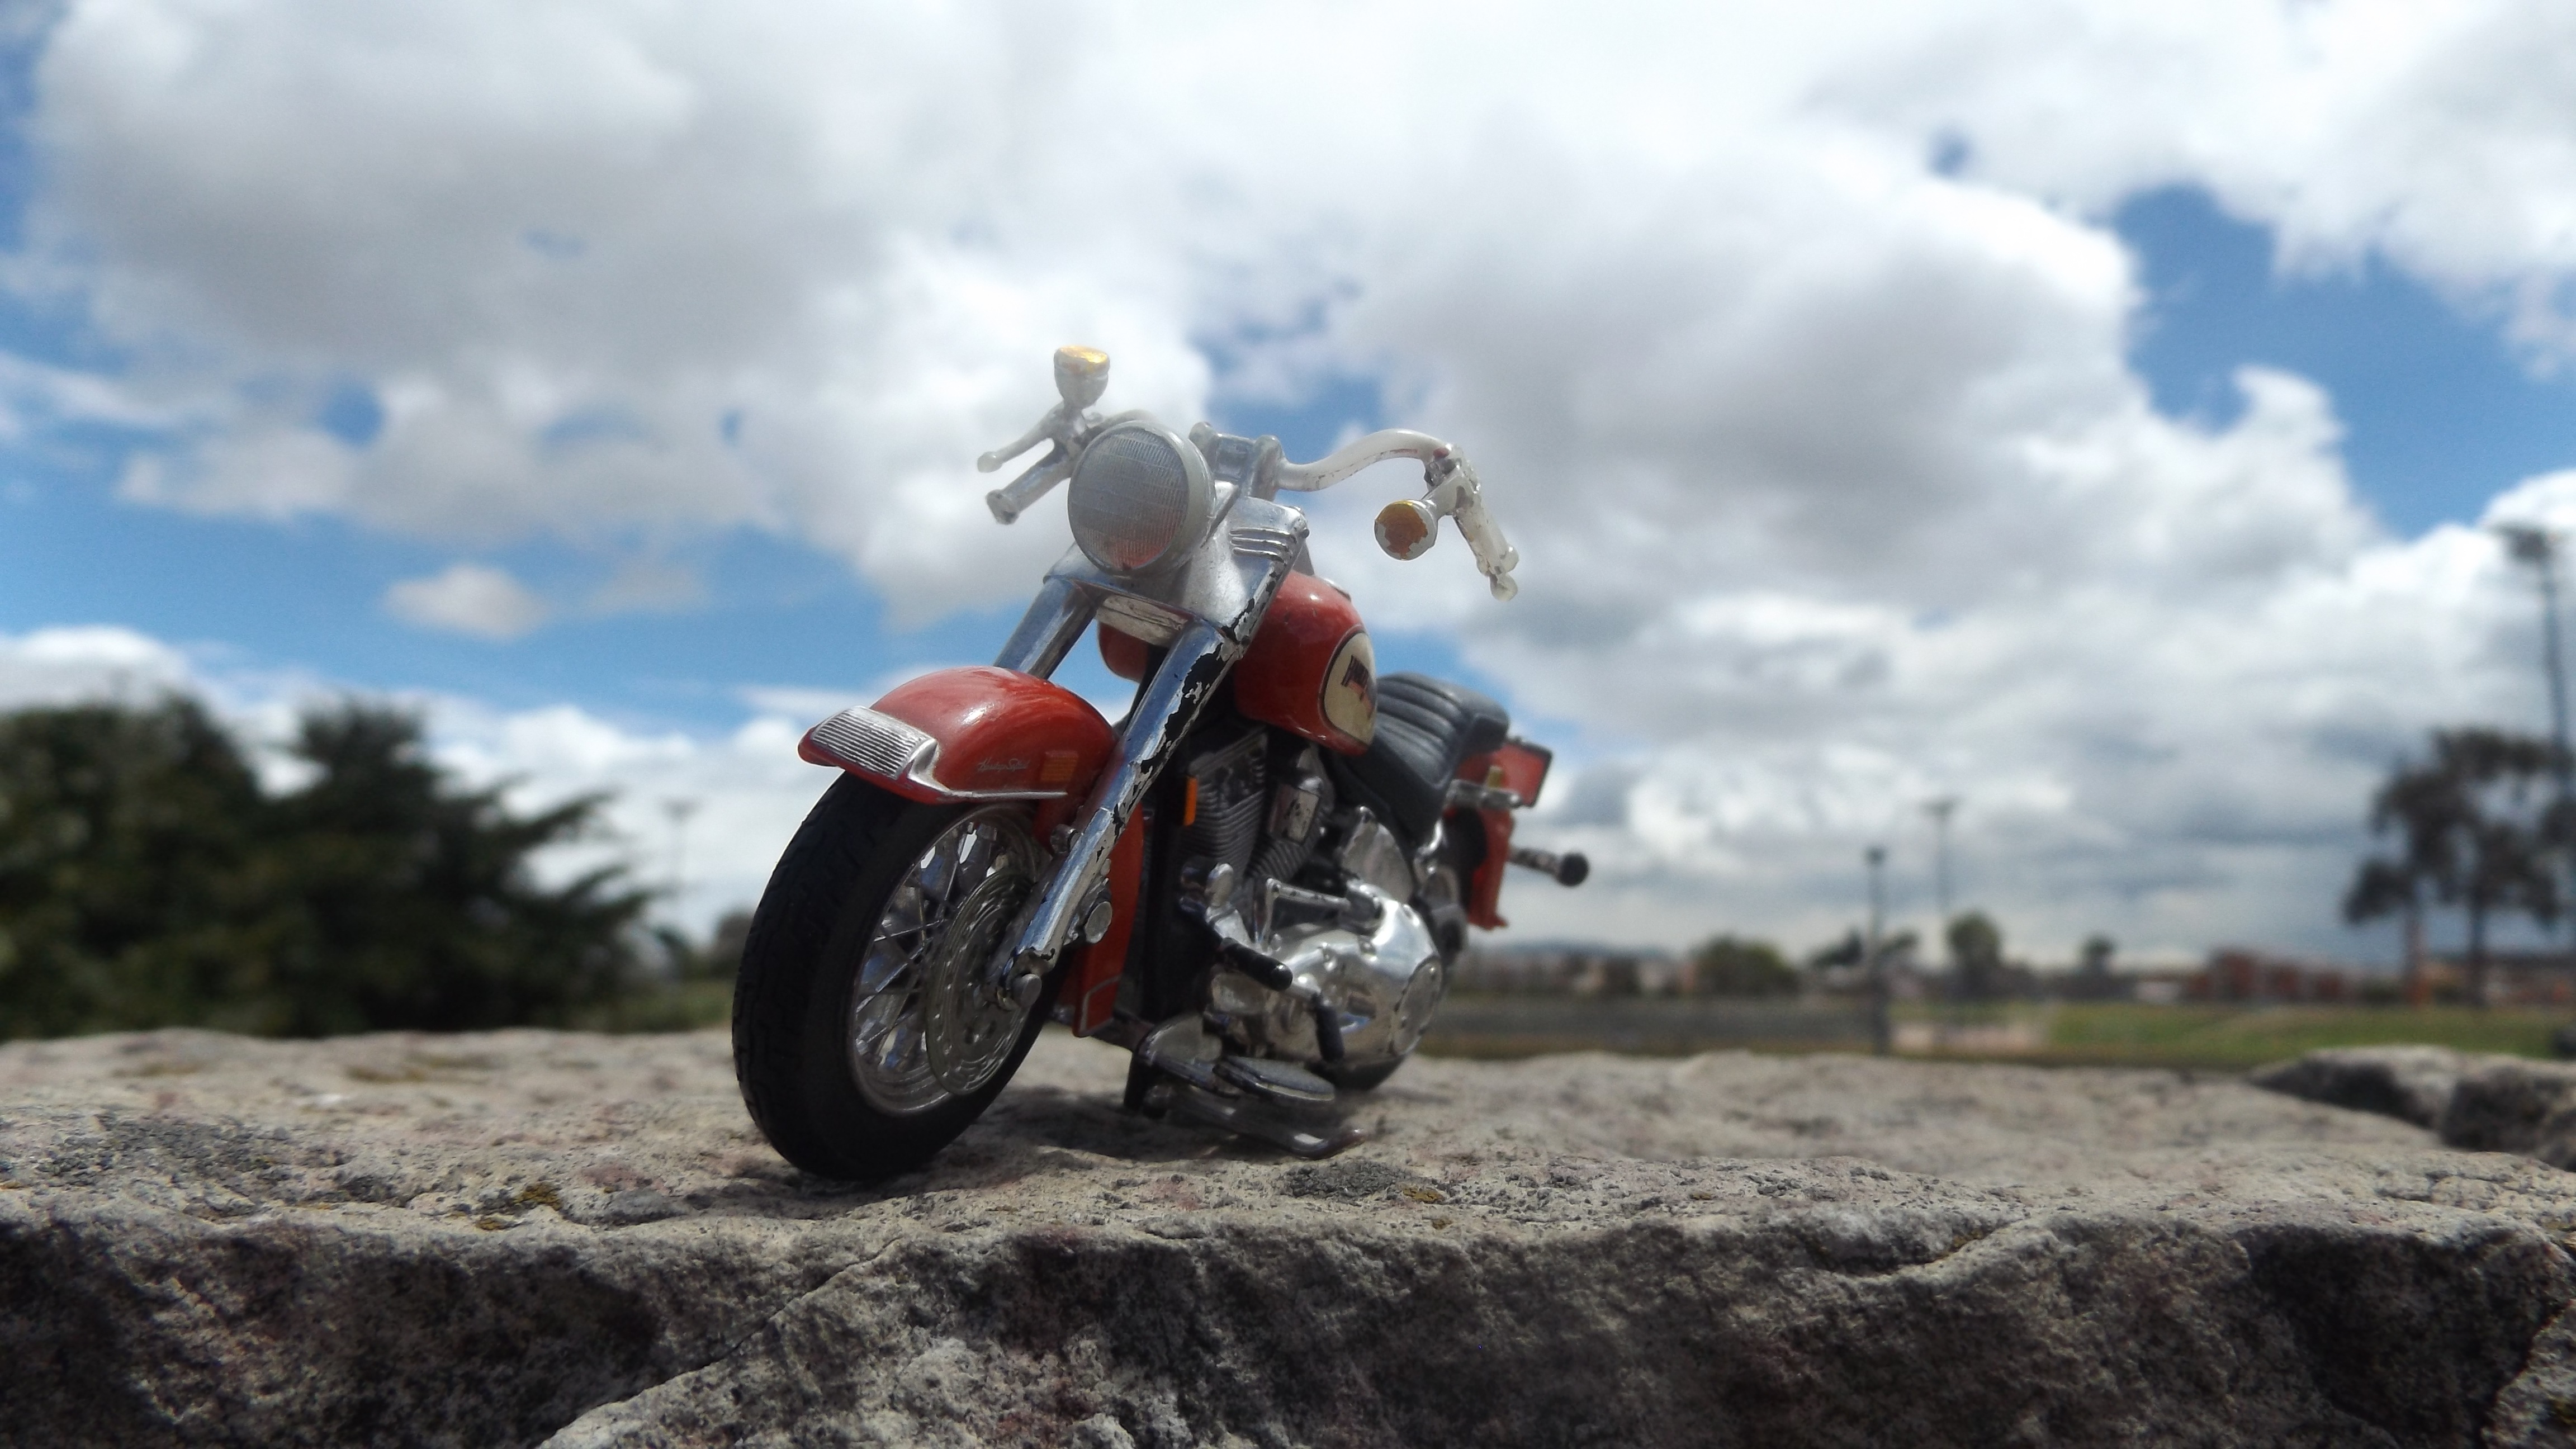
landscape, rock, sky, air, floor, bicycle, red, vehicle, motorcycle, motocross, small, park, soil, blue, black, extreme sport, toy, miniature, free, moto, sports, racing, motorsport, harley, enduro, freestyle motocross, rims, motorcycling, davison, i exosto, motorcycle racing, automobile make, off roading